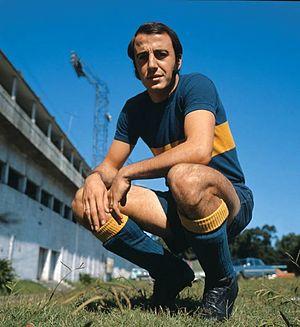
Norberto Rubén Madurga, né le 29 décembre 1944 à Buenos Aires, en Argentine, est un joueur de football argentin.